Sobeys

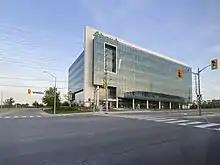
Sobeys corporate office in Mississauga, Ontario

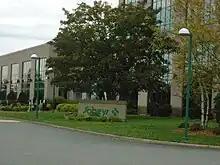
Sobeys corporate office in Stellarton, Nova Scotia

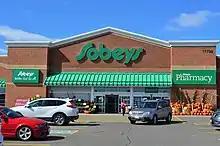
Sobeys in Richmond Hill, Ontario

Sobeys was founded in Stellarton, Nova Scotia by John W. Sobey, a former carpenter, in 1907 as a meat delivery business.